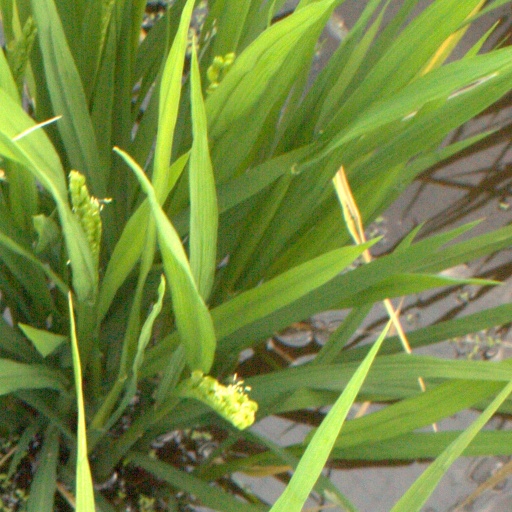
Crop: rice